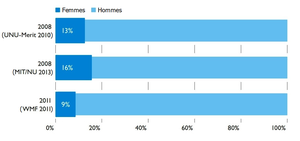
Proportion de femmes parmi les contributeurs de l'ensemble des versions linguistiques de Wikipédia. Sources des données
Le biais de genre ou sexisme sur Wikipédia est un biais lié à la représentation des genres dans le contenu des articles et parmi les personnes contribuant à l'encyclopédie en ligne Wikipédia.